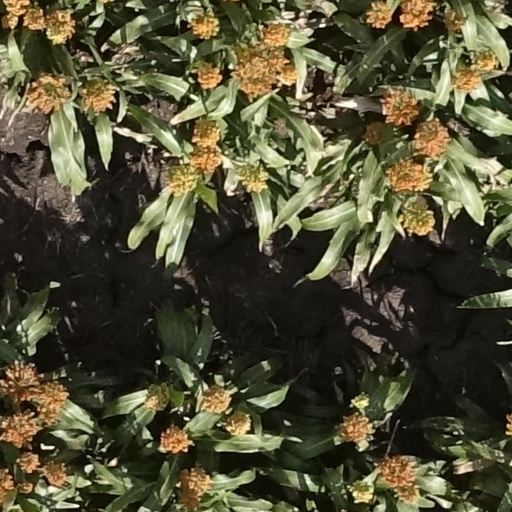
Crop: sorghum